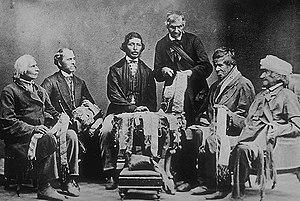
Chefs iroquois de la réserve des Six-Nations en train de lire des ceintures wampum à Brantford, Ontario. De gauche à droite
Les Onondagas sont une tribu amérindienne iroquoise, membre auparavant de la confédération des Cinq-Nations. Leur langue, l'onondaga, est apparentée aux langues iroquoiennes.